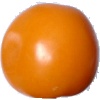
Label: Tomato Yellow 1